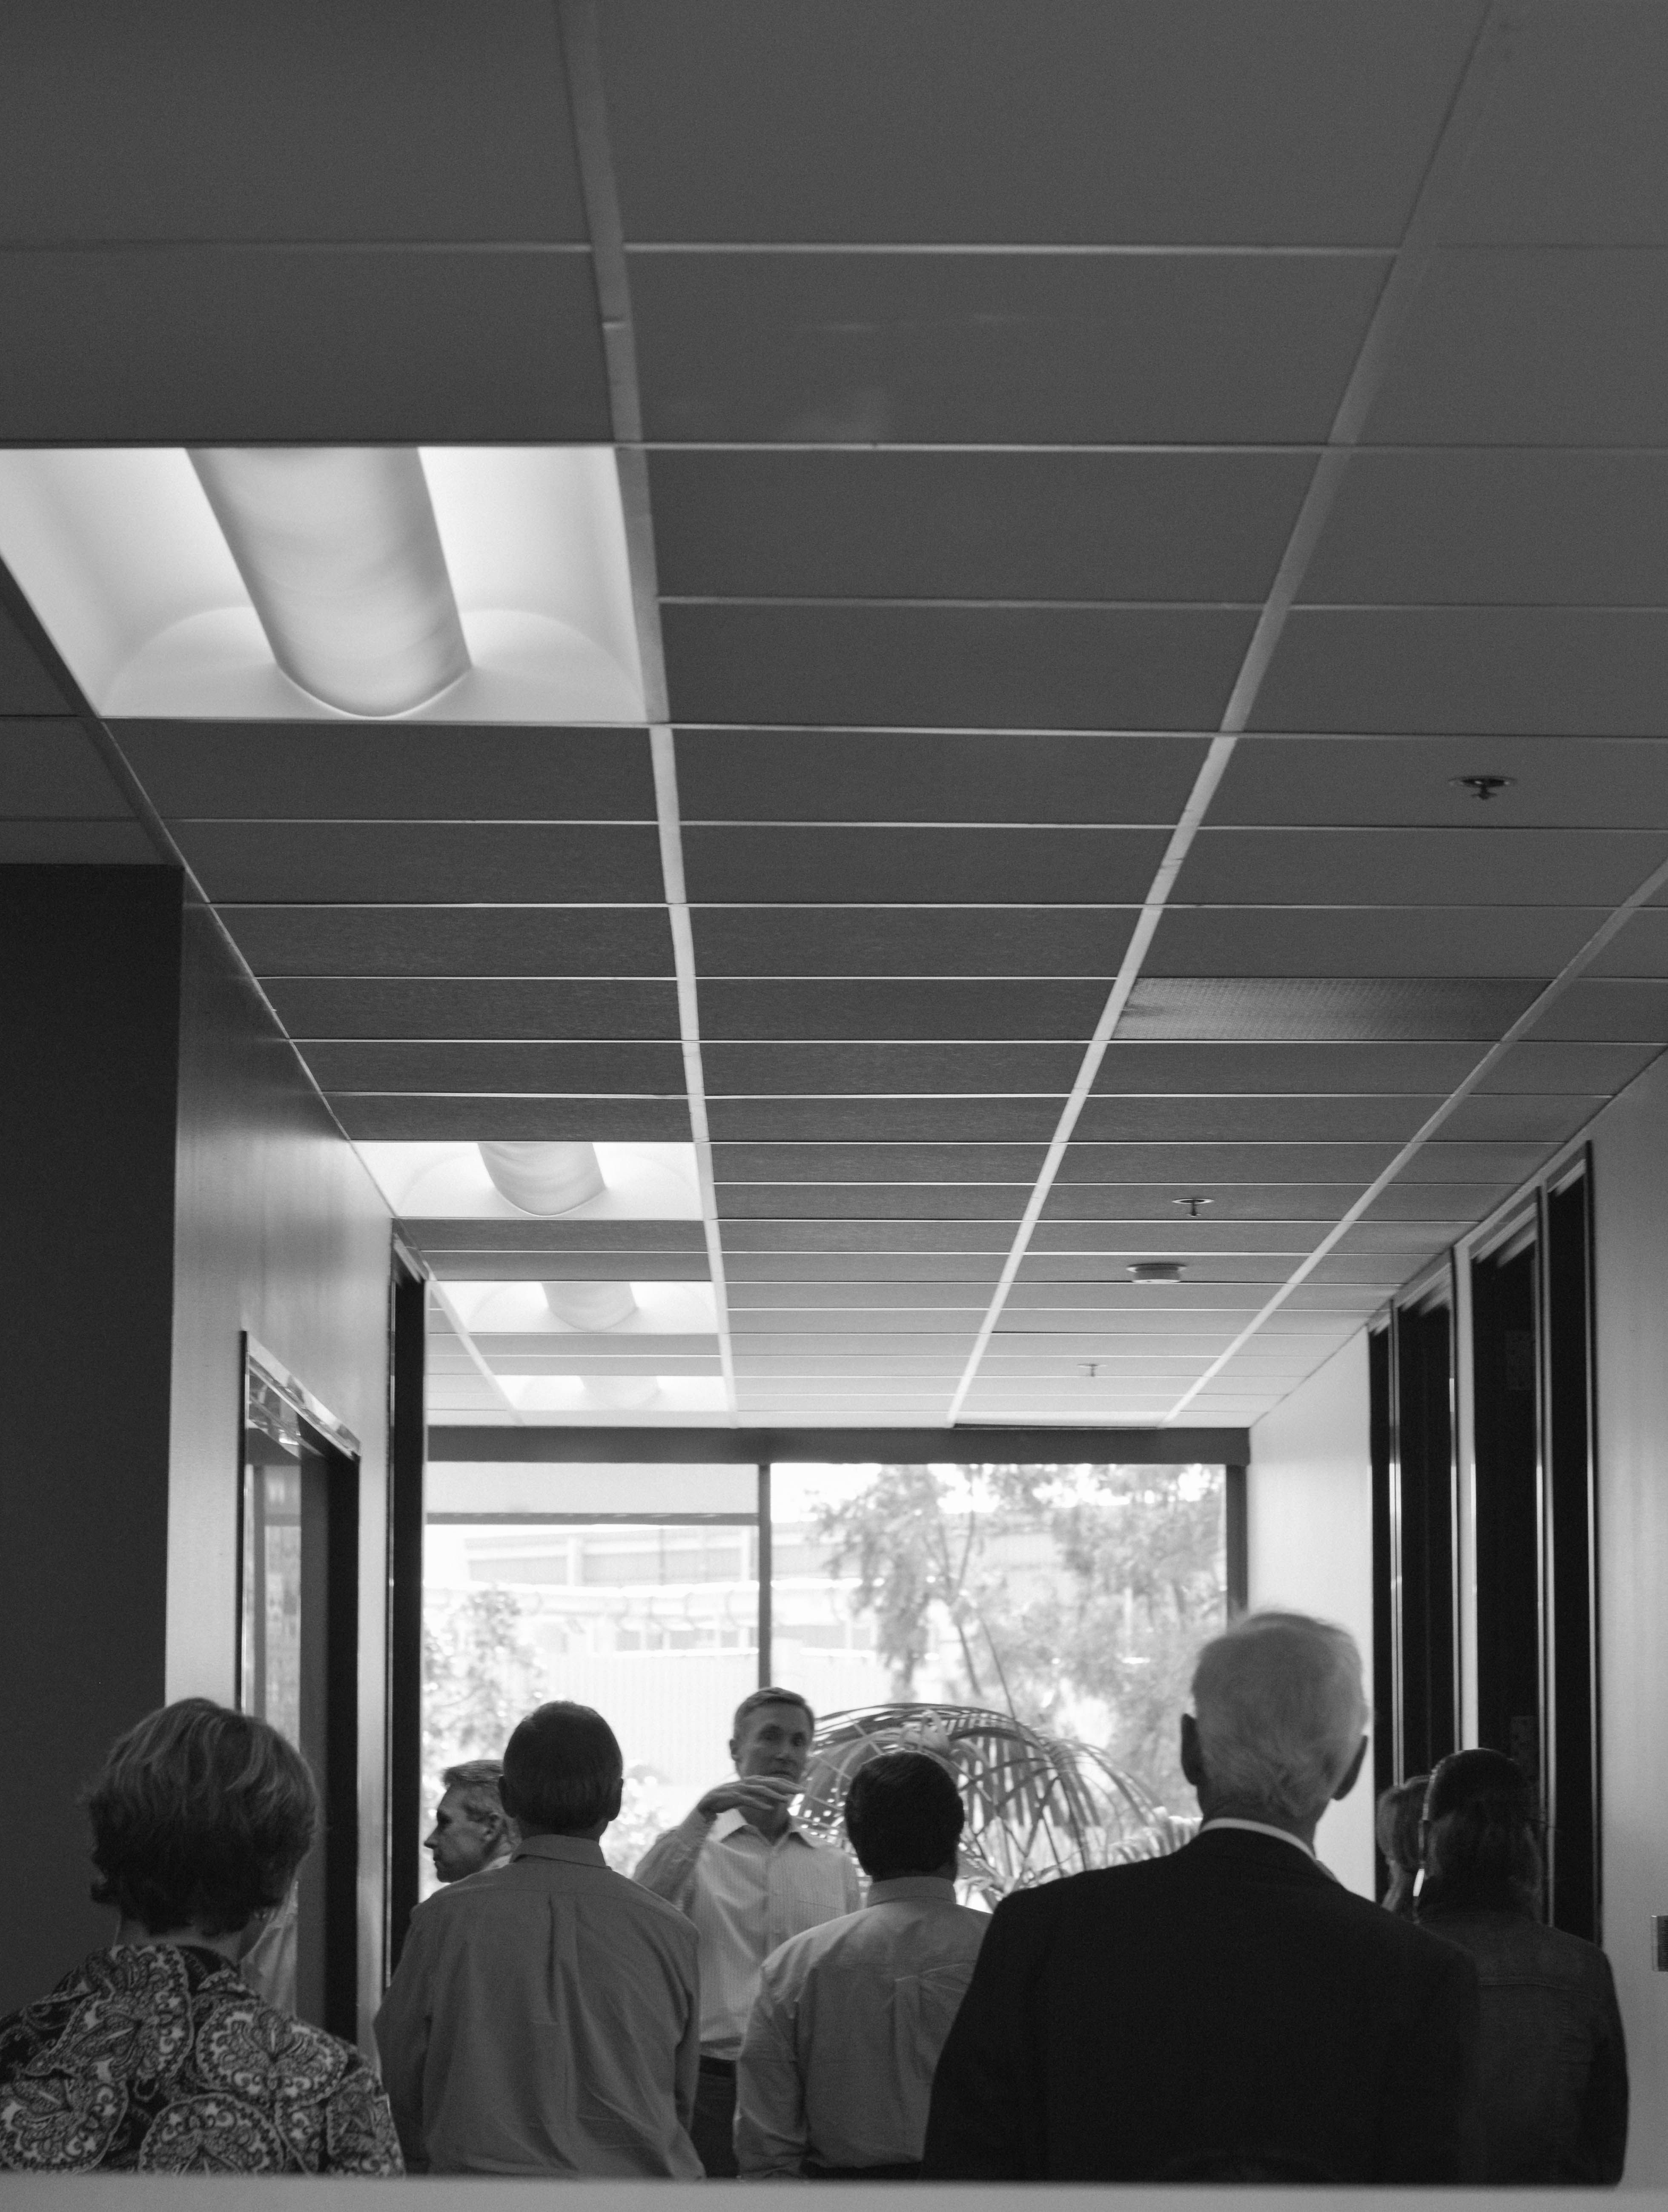
black and white, architecture, white, ceiling, line, professional, black, monochrome, lighting, interior design, design, shape, daylighting, monochrome photography, window covering